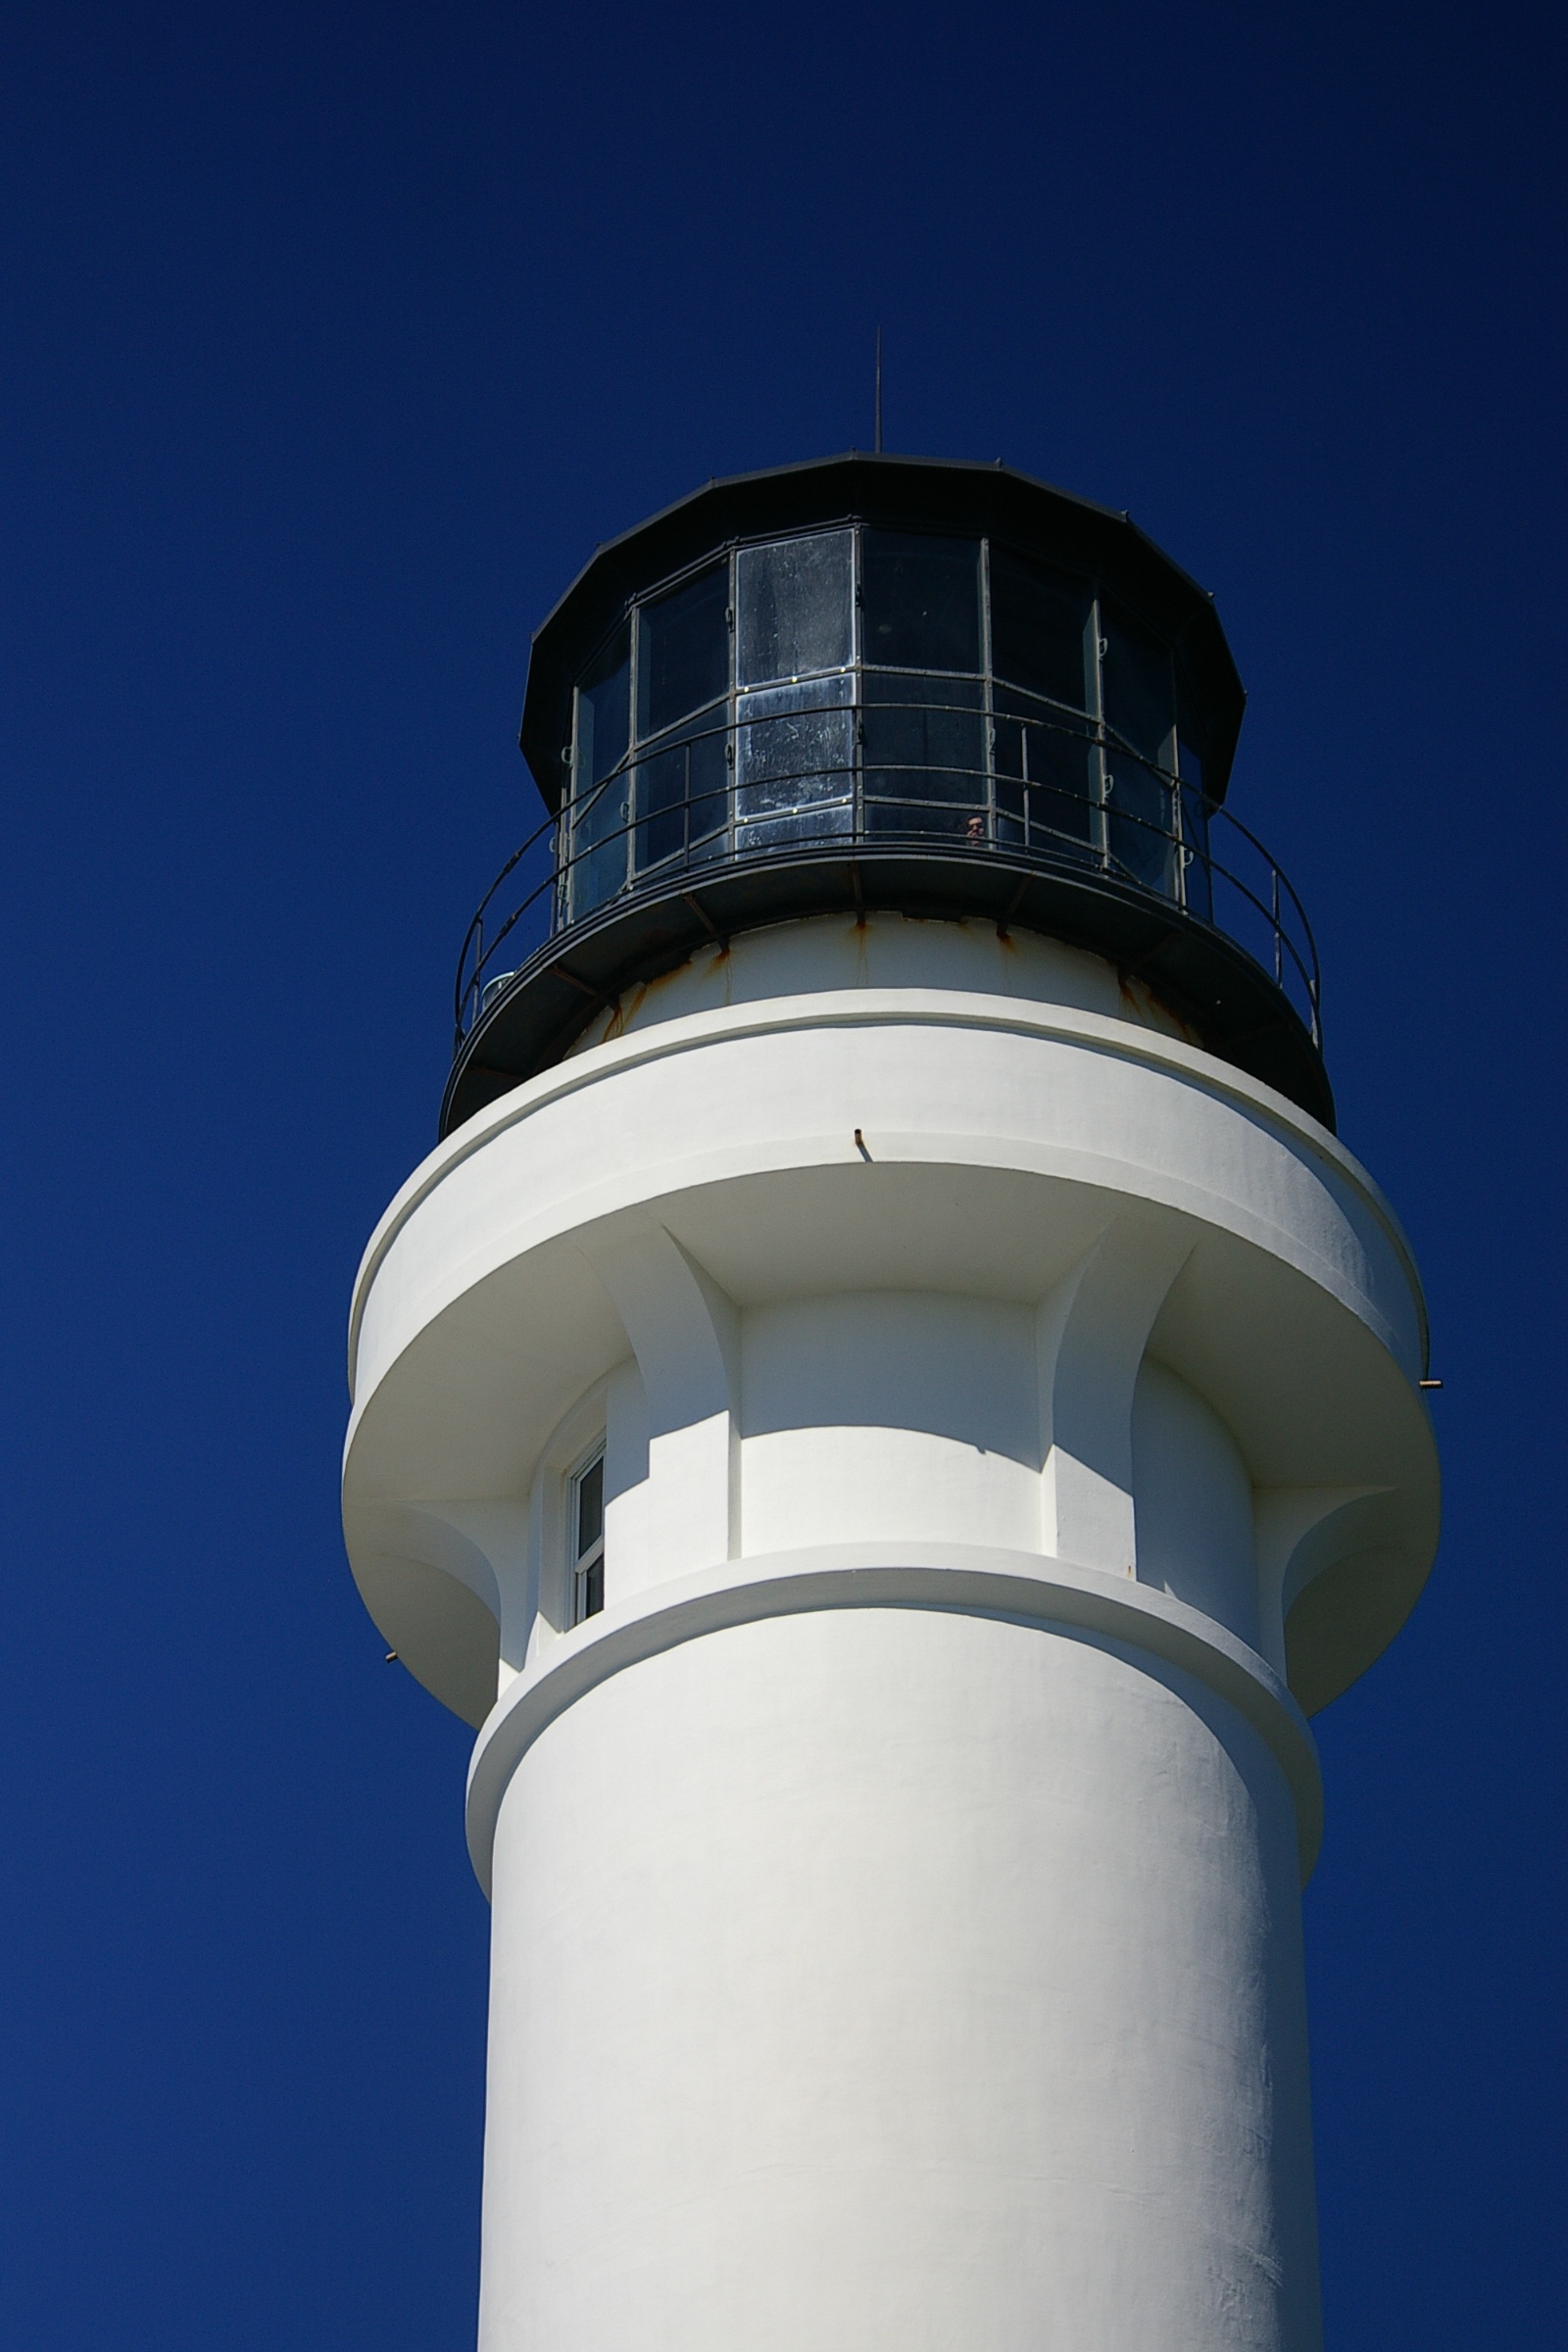
sea, coast, water, ocean, lighthouse, coastline, tower, usa, blue, california, outdoors, county, mendocino, bragg, control tower, port arena, fort bragg